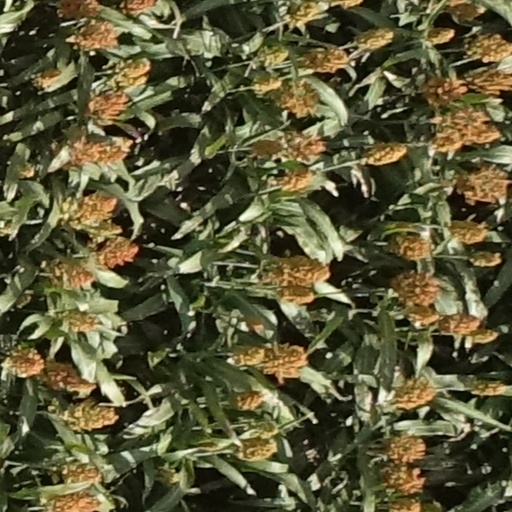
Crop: sorghum